Hopi Kachina figure

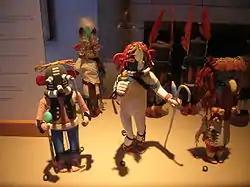
Kachina figures

Hopi people live primarily on three mesas in northeastern Arizona, about 70 miles from Flagstaff. In Hopi cosmology, the majority of katsinam reside on the Humphreys Peak, approximately 60 miles west of the Hopi Reservation. Each year, throughout the period from winter solstice to mid-July, these spirits, in the form of kachinas, come down to the villages to dance and sing, to bring rain for the upcoming harvest, and to give gifts to the children.